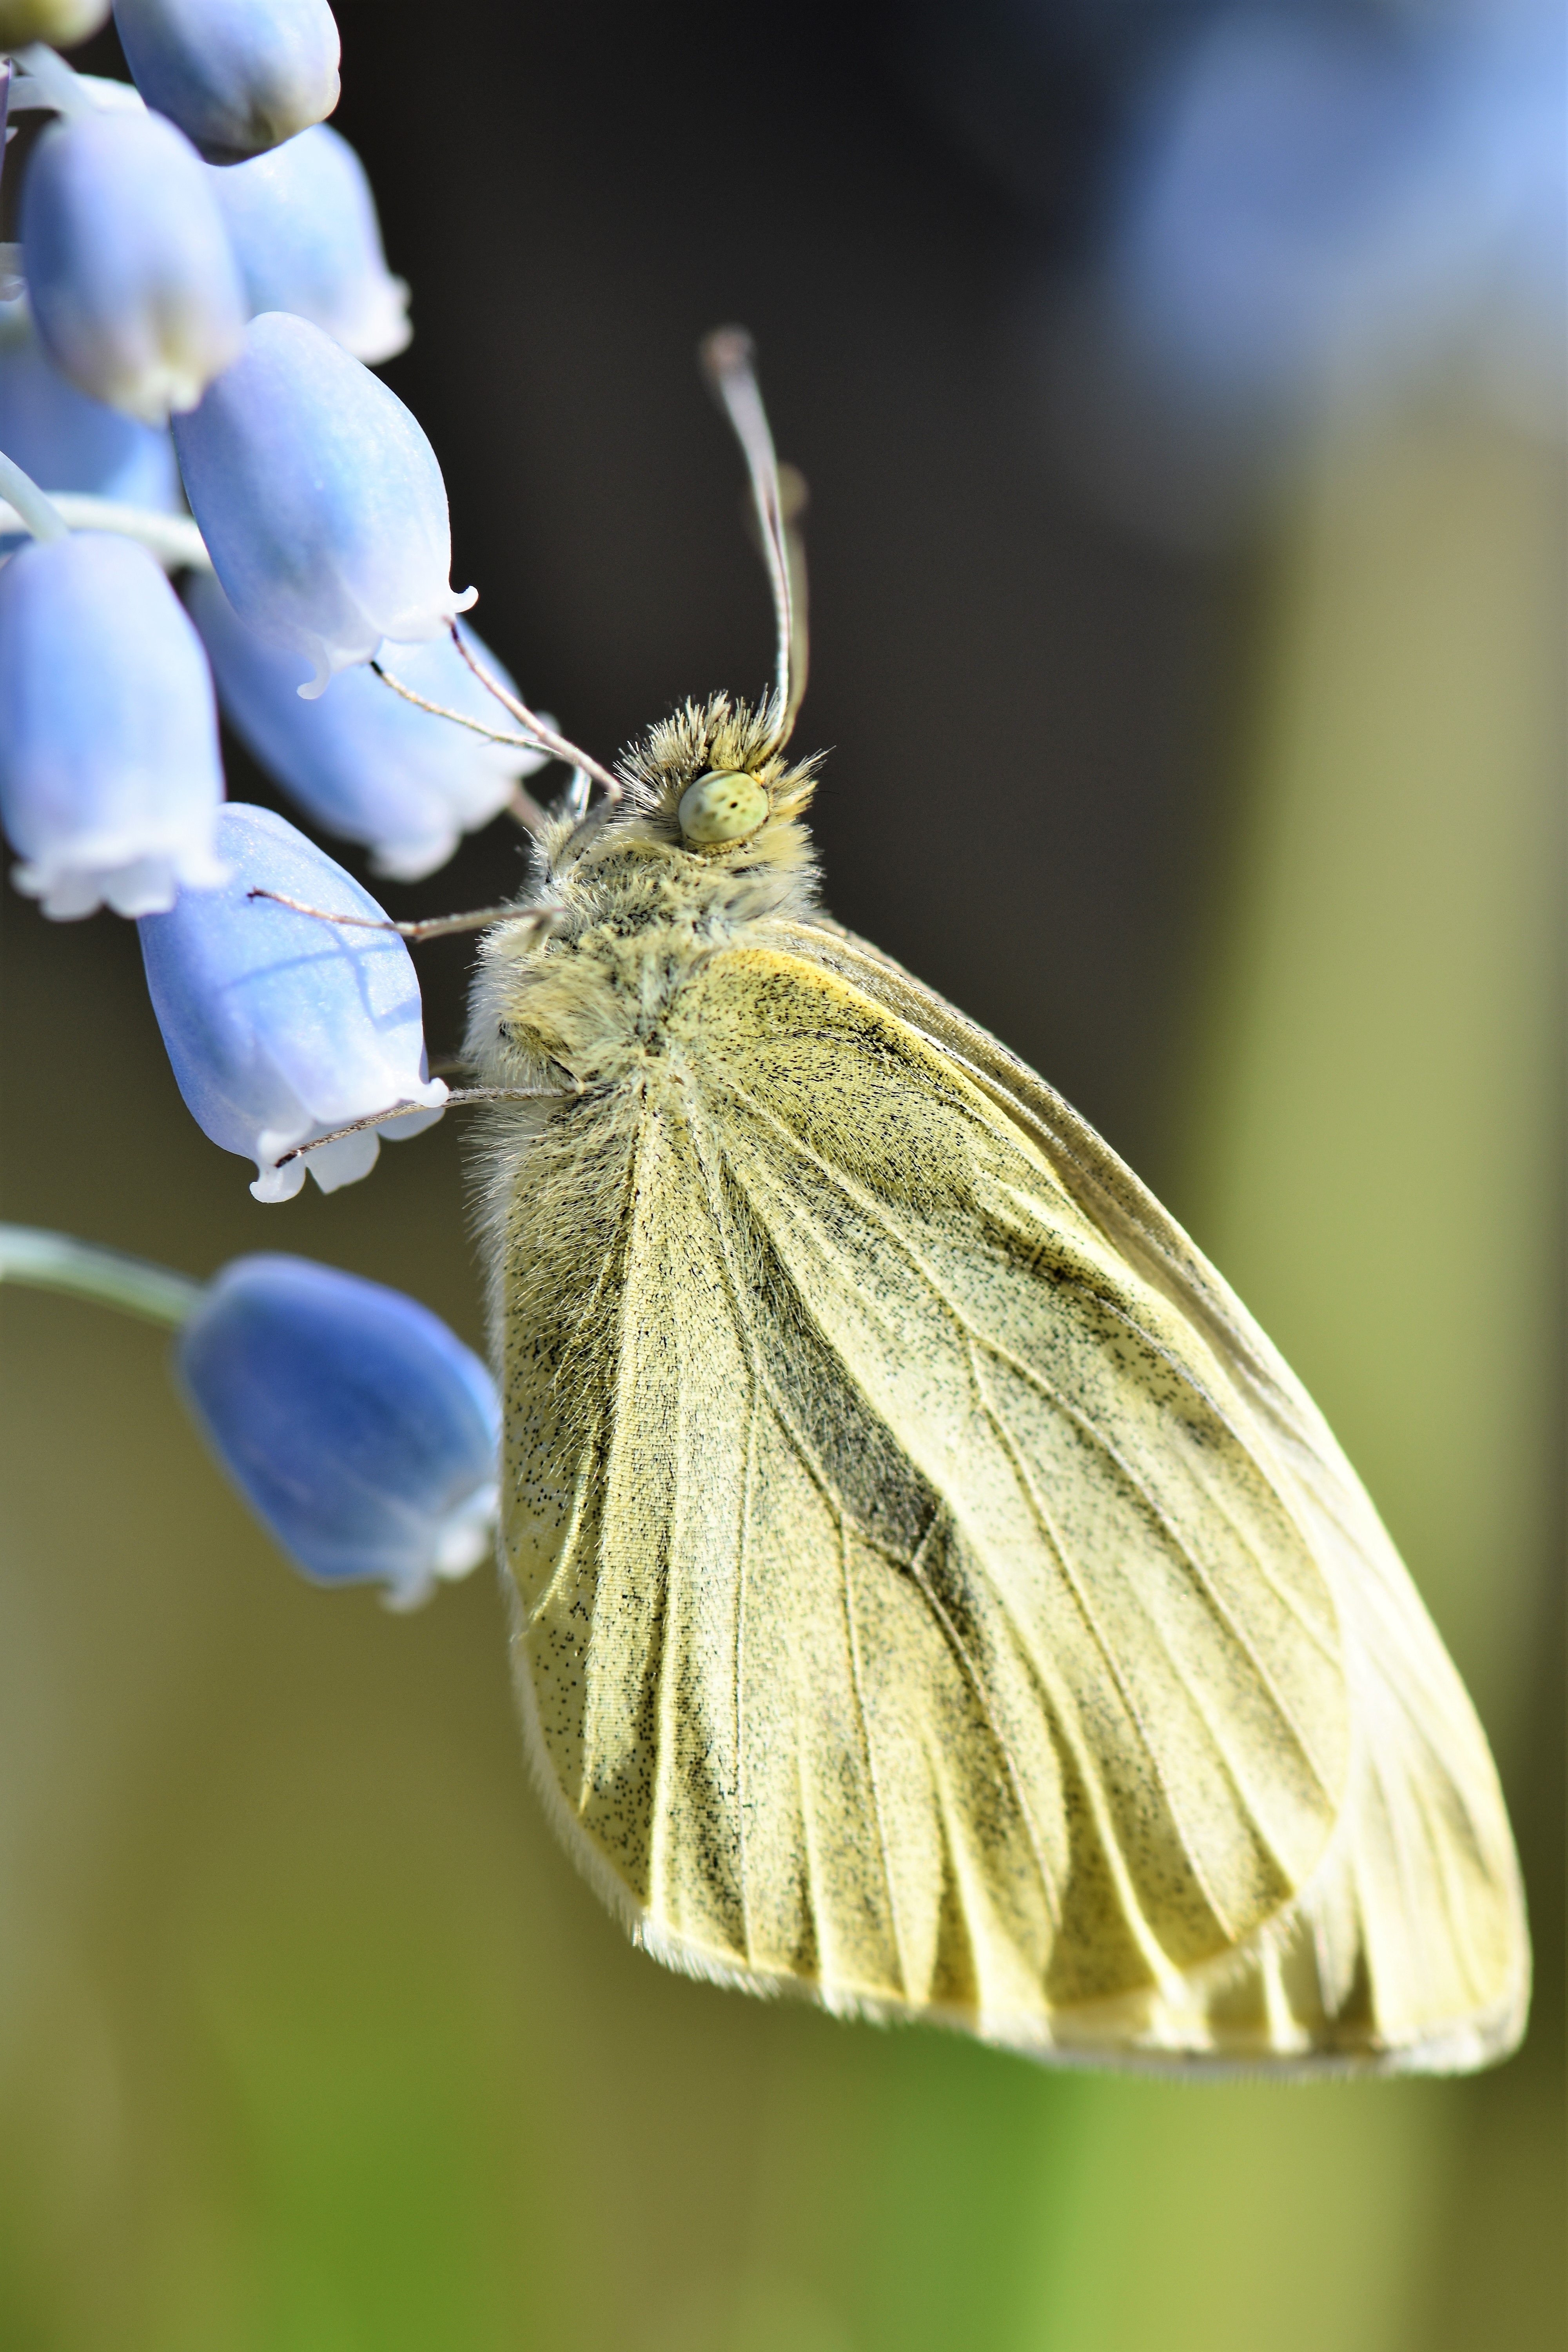
nature, wing, plant, photography, leaf, flower, petal, animal, spring, green, insect, botany, blue, butterfly, yellow, close, flora, fauna, invertebrate, flowers, close up, muscari, hyacinth, spring flower, nectar, pieridae, macro photography, arthropod, harbinger of spring, gonepteryx rhamni, pollinator, moths and butterflies, lycaenid